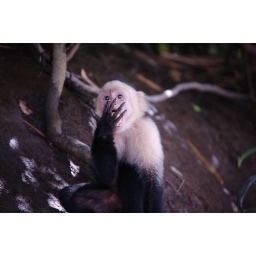
white face monkey in palo verde